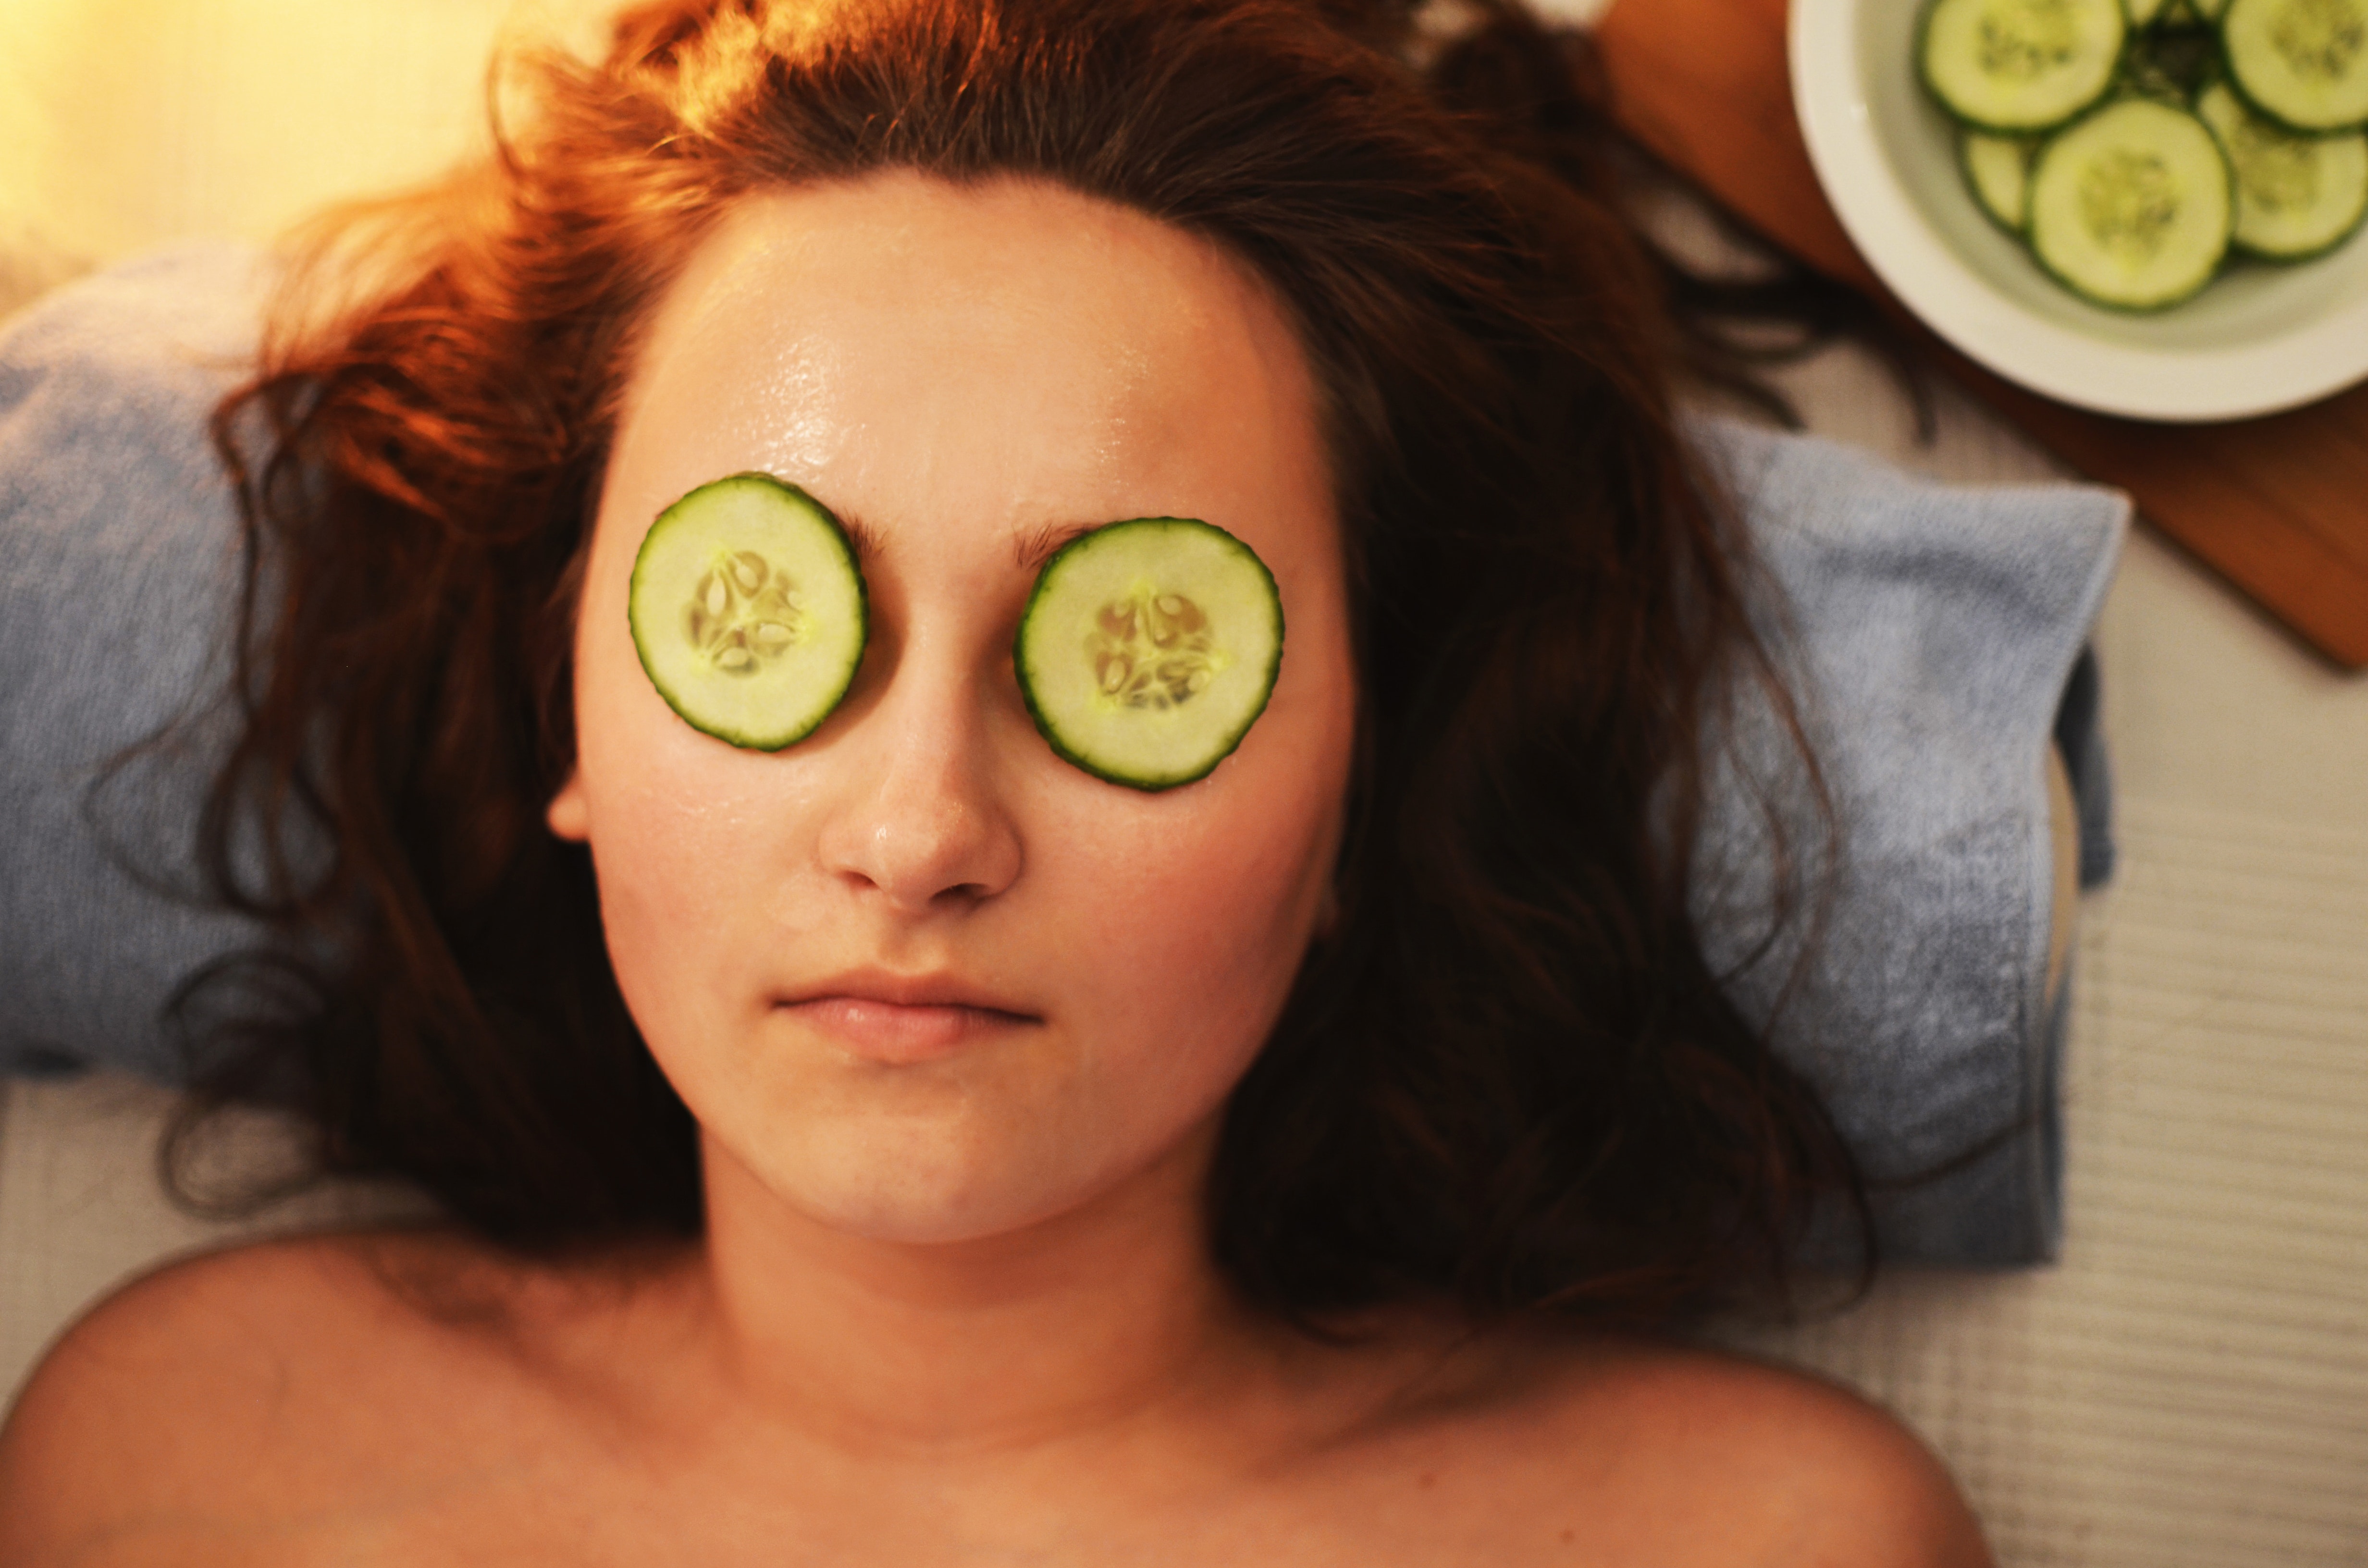
face, eyewear, hair, glasses, nose, skin, eyebrow, lip, head, cucumber, forehead, eye, beauty, cheek, eyelash, fruit, chin, cucumis, mouth, neck, selfie, black hair, close up, food, cool, plant, brown hair, citrus, mask, smile, vision care, jaw, vegetable, ear